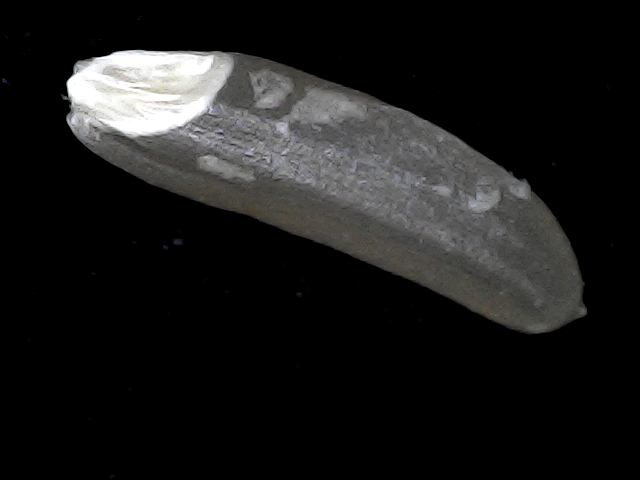
Rice variety: BD70